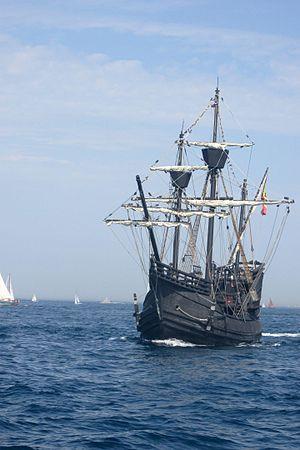
Nao Victoria
La Fête de la mer de Boulogne-sur-Mer est un rassemblement maritime qui se déroule tous les deux ans depuis 2003 dans le 1ᵉʳ port de pêche français.